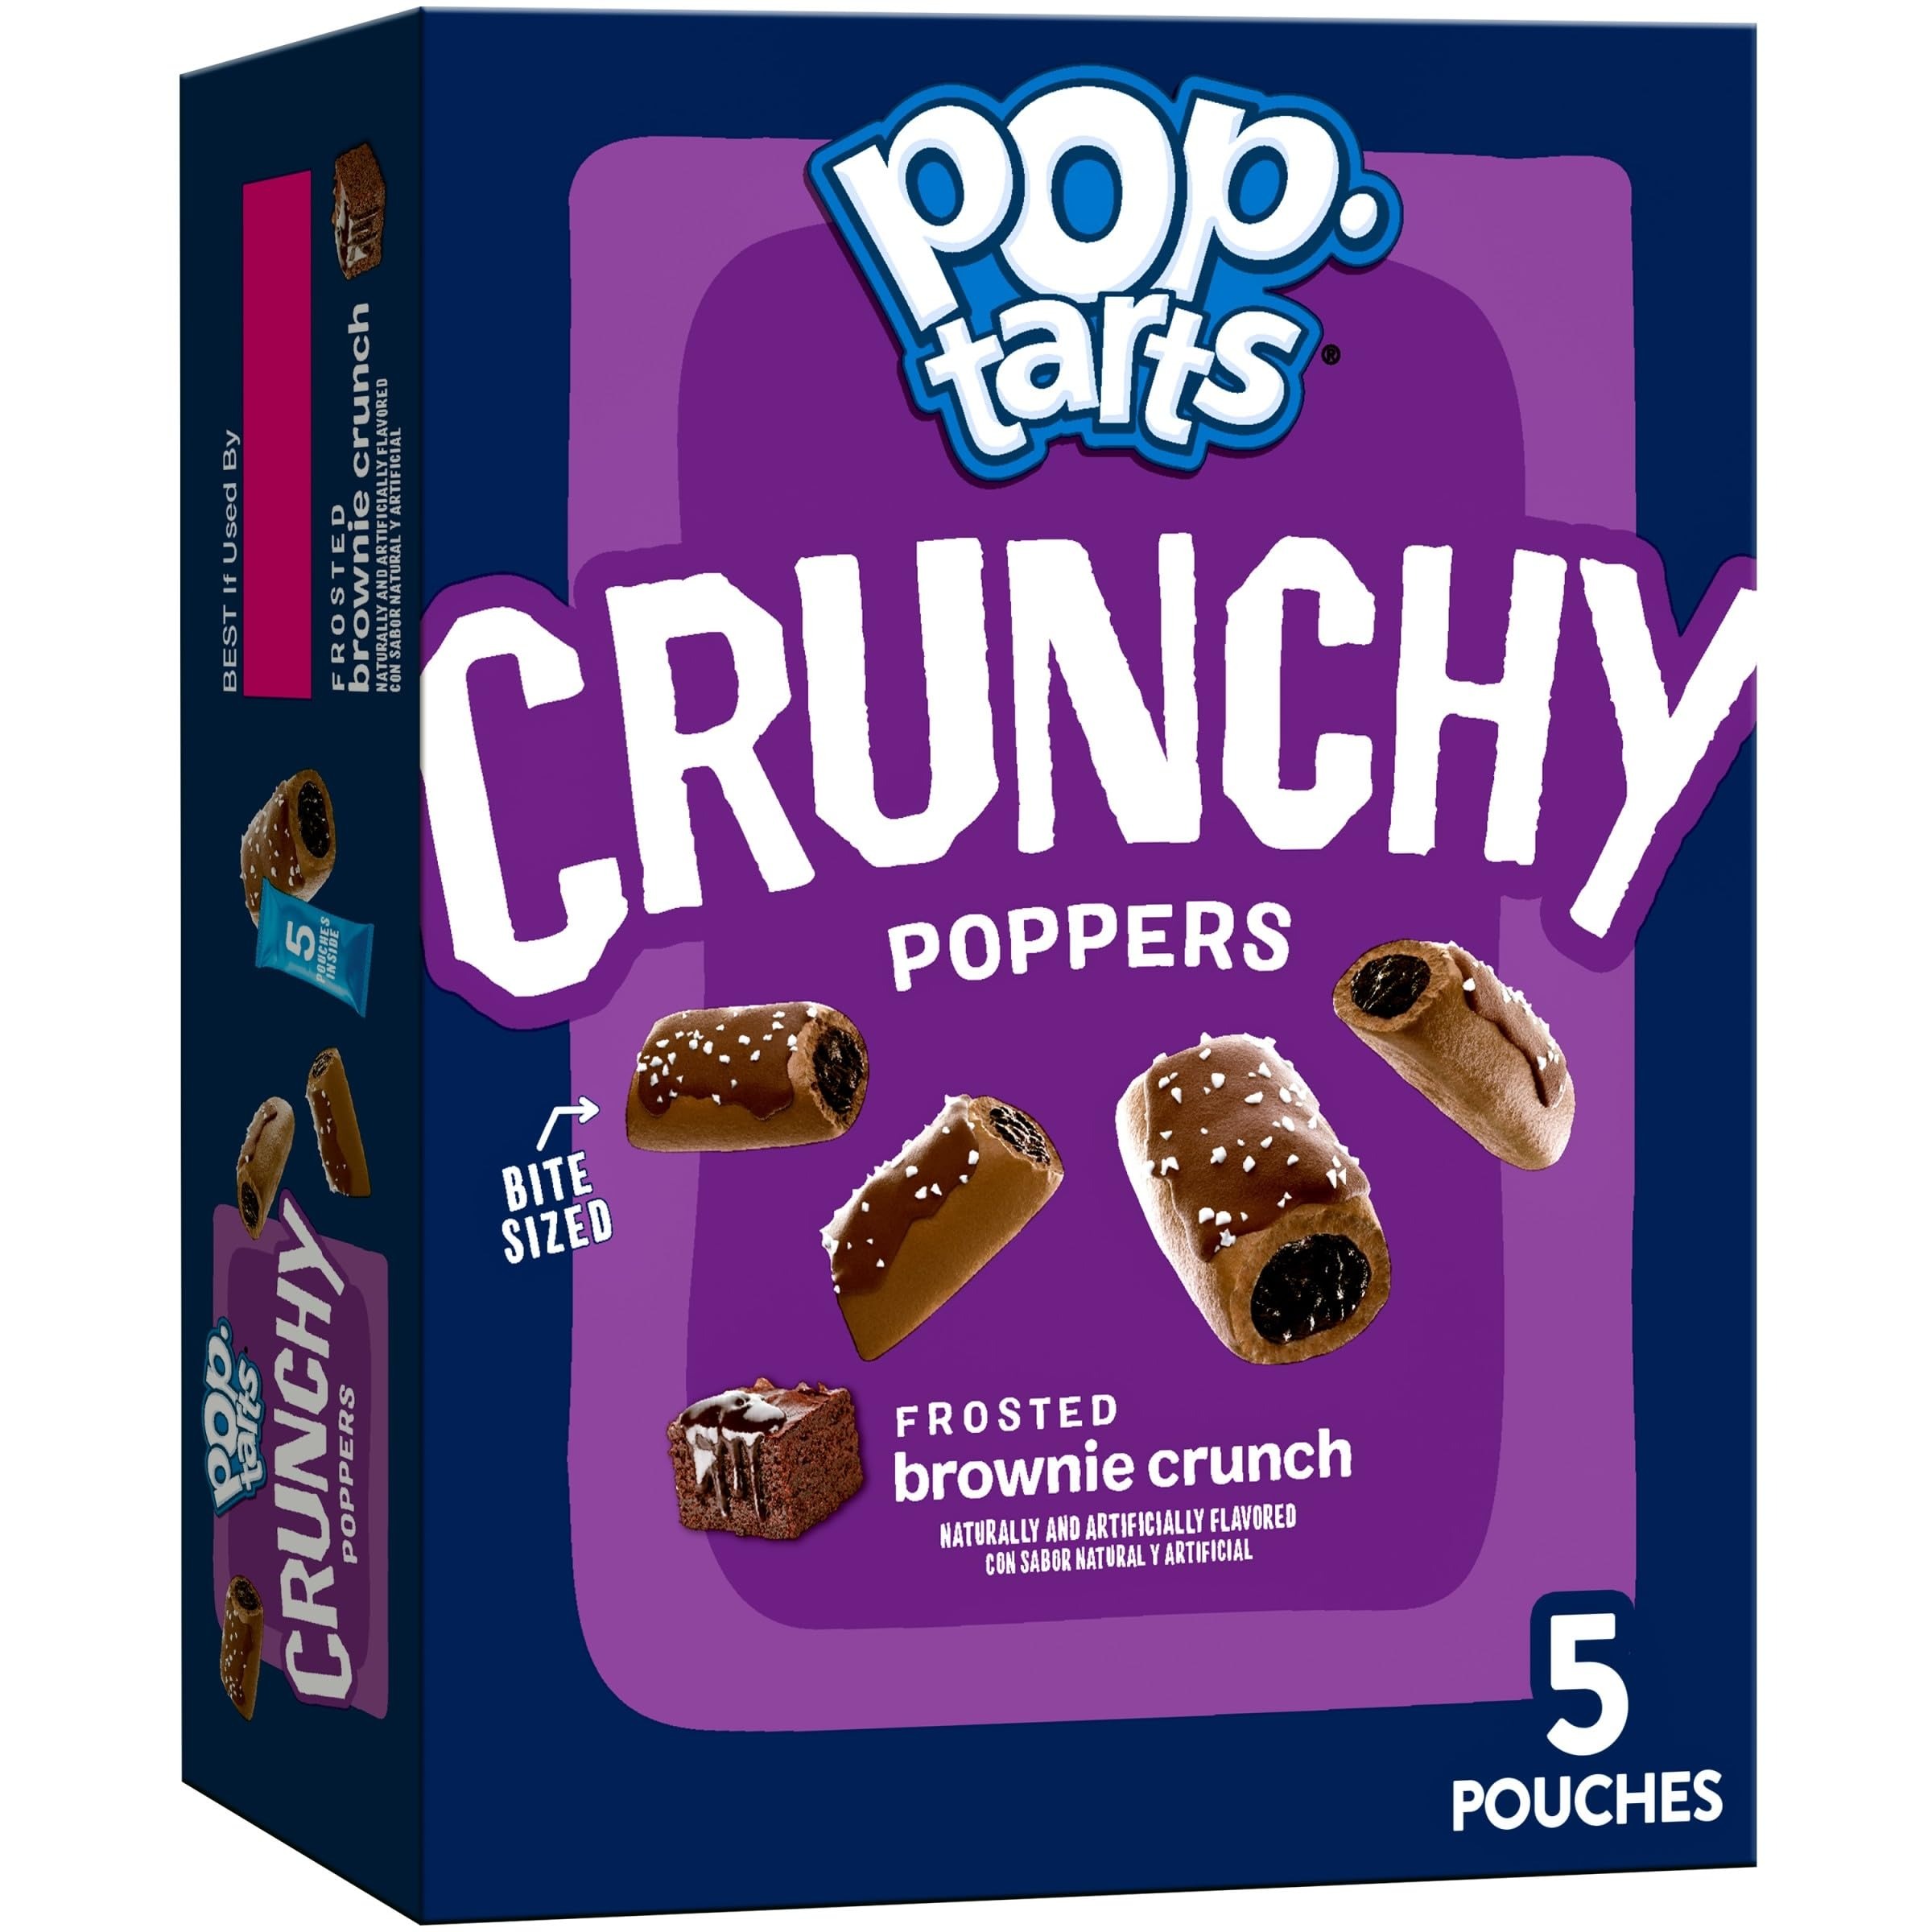
Item Name: MorningStar Farms Plant Based Chik'n Fries, Vegan Meat, Pringles Original Flavor, 13.5oz
Bullet Point 1: Fun meets flavorful in every bag of meatless MorningStar Farms chik'n fries seasoned with Pringles Original flavor
Bullet Point 2: Cook up crunchy on the outside, juicy on the inside; Pair with honey mustard dip, ranch dressing, wing sauce and more
Bullet Point 3: Vegan; Good source of protein (19% daily value); Kosher Dairy; Contains soy and wheat ingredients
Bullet Point 4: Makes a convenient meatless part of lunch, dinner, or as a vegan snack; To prepare, heat in the oven, microwave, or air fryer
Bullet Point 5: Includes 1, 13.5oz resealable bag containing MorningStar Farms chik'n fries; Packaged for freshness and great taste
Value: 5.0
Unit: Ounce

Price: 8.765